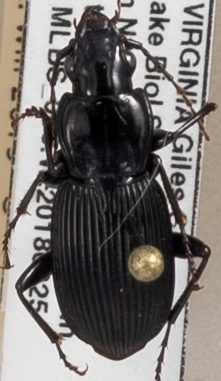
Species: Pterostichus lachrymosus
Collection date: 2018-09-25
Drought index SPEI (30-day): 1.594
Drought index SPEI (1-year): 1.69
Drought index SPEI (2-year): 1.594